VA-213 (U.S. Navy)

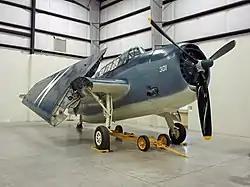
TBM-3 "Avenger" at the Pima Air & Space Museum. VA-213 operated similar aircraft

VA-213 was a short-lived Attack Squadron of the United States Navy. It was established on 15 September 1948 at Naval Air Station Seattle, Washington, and disestablished eight months later, in May 1949. Its insignia and nickname are unknown.